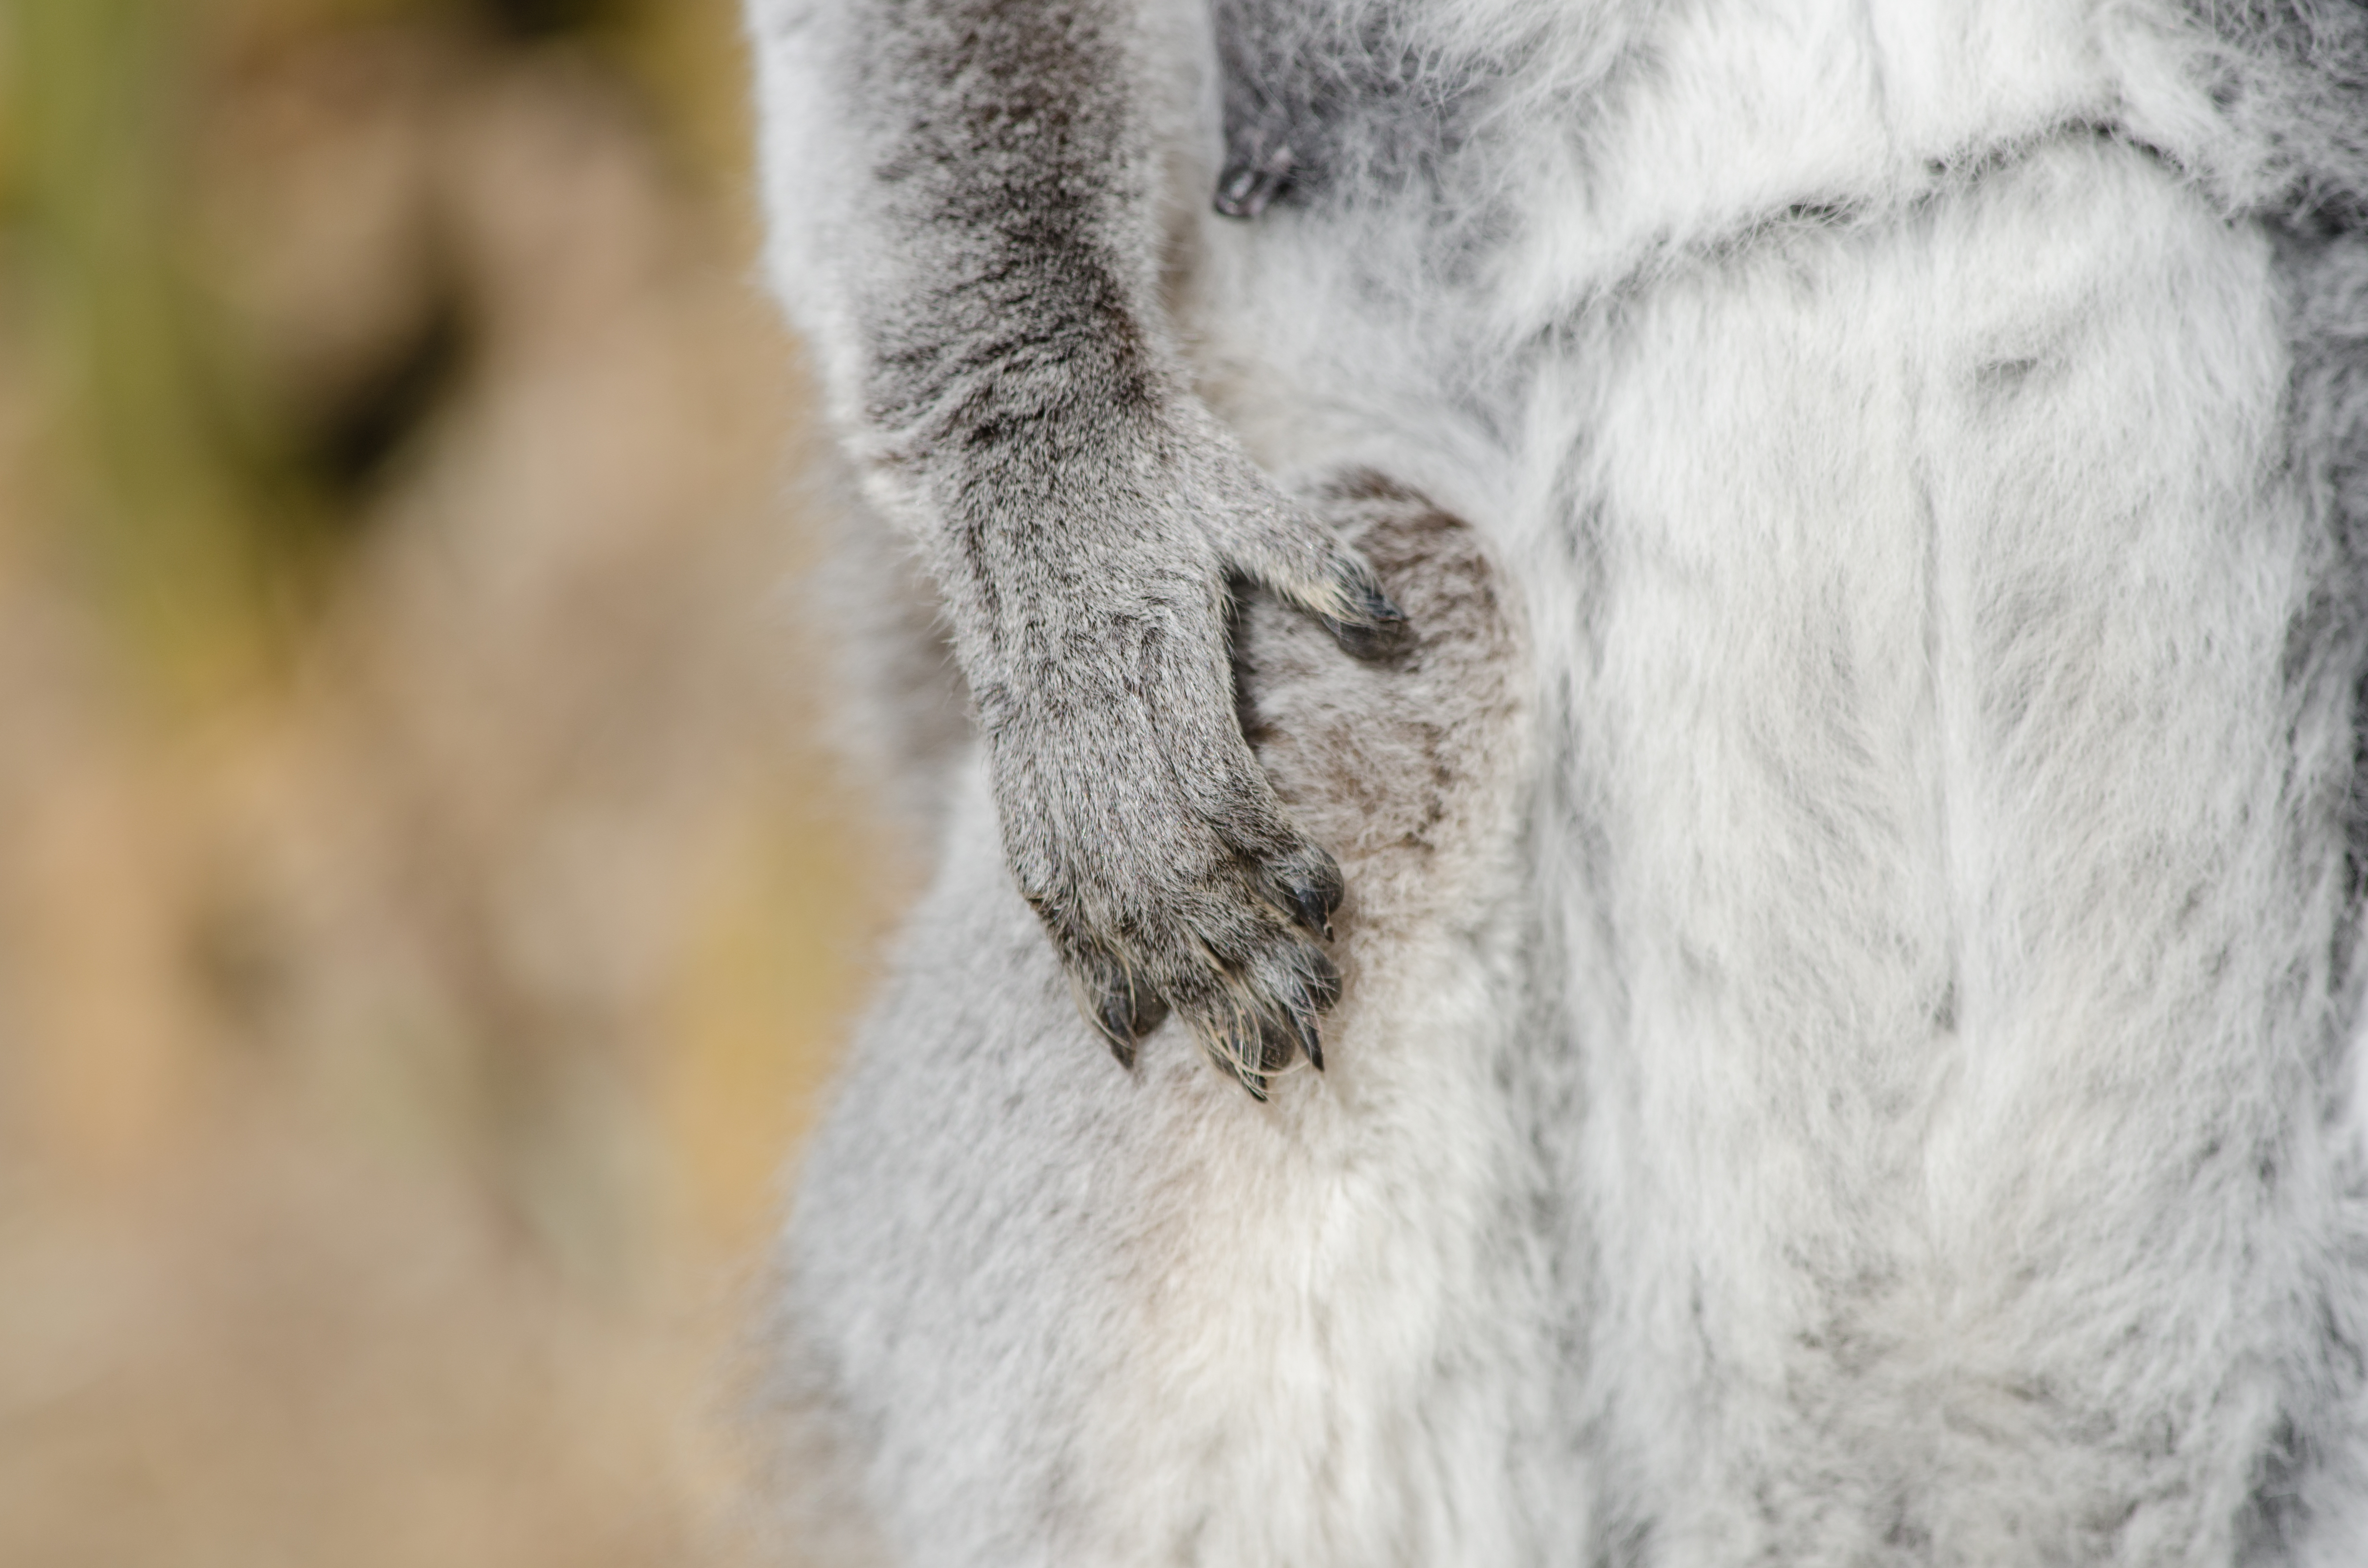
winter, ring, feet, cute, wildlife, zoo, fur, mammal, nikon, close up, eyes, hands, madagascar, germany, deutschland, adorable, lemur, d7000, niedlich, tierpark, tailed, katta, hnde, fse, madagaskar, lemuren, marsupial, kattas